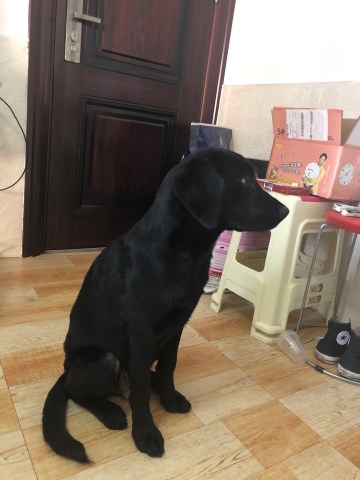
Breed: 3580-n000122-Labrador_retriever